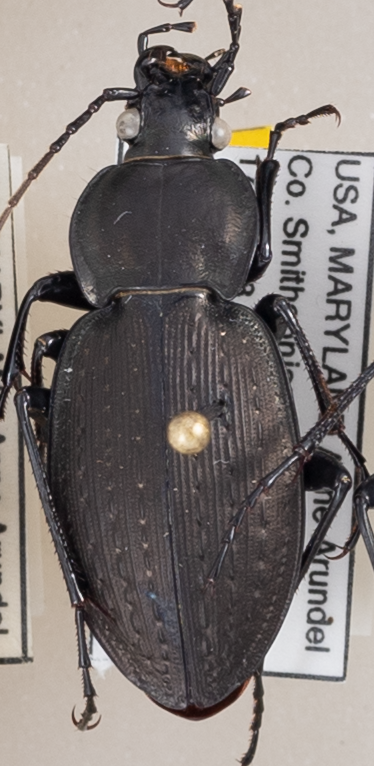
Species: Carabus vinctus
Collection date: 2021-08-05
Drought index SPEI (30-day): -1.06
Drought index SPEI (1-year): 1.418
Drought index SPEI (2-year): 1.45